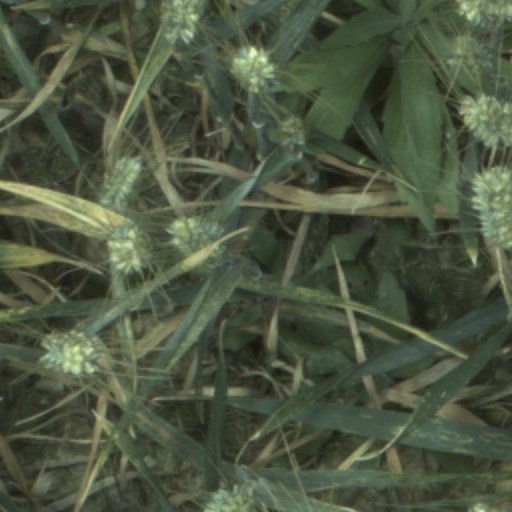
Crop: wheat